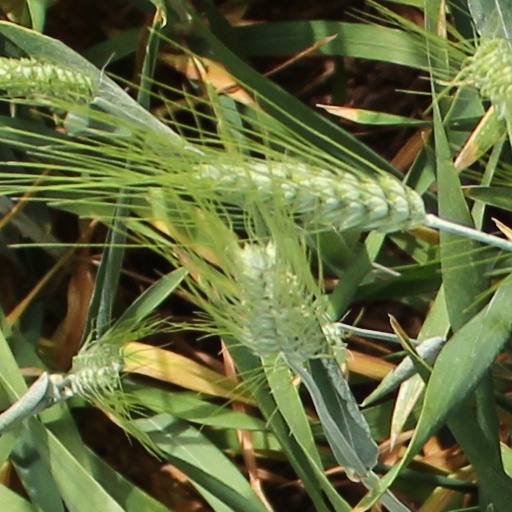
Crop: wheat